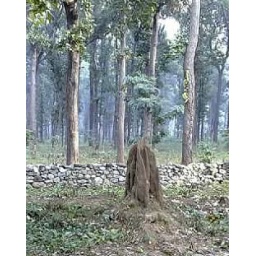
home alone within forest near to a stone wall